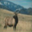
Label: deer